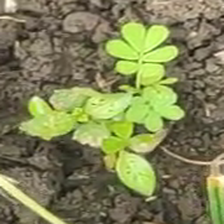
Weed species: Sicklepod_(Senna obtusifolia)